Mayureshwar Wildlife Sanctuary

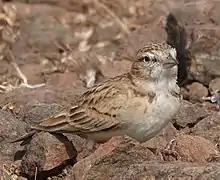
Sykes's Short-toed Lark "Calandrella dukhunensis"

Mayureswar Wildlife Sanctuary is located in Tehsil Baramati in Pune district in Maharashtra, India. It is 74 km from Pune and 35 km from Daund.